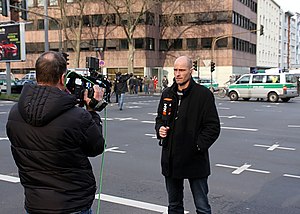
Welt (nyhedskanal)
N24-reporteren Steffen Schwarzkopf laver en stand-up foran Historisches Archiv der Stadt Köln i forbindelse med arkivbygningens sammenbrud.
Welt er en tysk nyhedskanal, der ejes af Axel Springer SE.